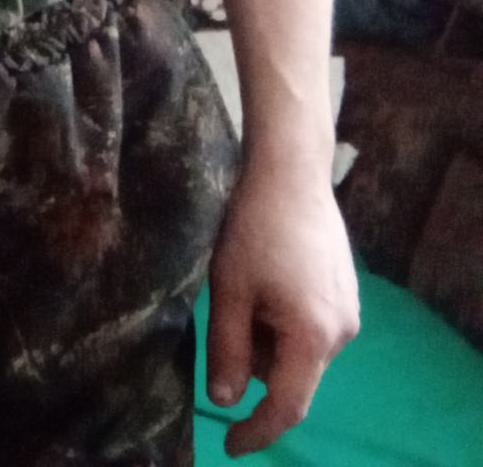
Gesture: no_gesture